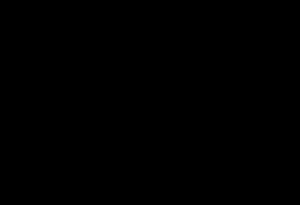
Les thioesters - aussi dénommés esters sulfuriques - sont des composés résultant de la condensation d'un sulfure avec un groupement acyle. La formule générale d'un thioester est R−C-S-R'. Ils sont le produit de l'estérification d'un acide carboxylique avec un thiol.